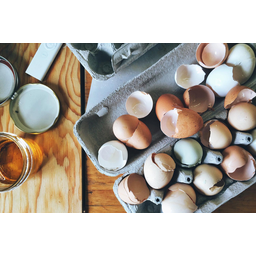
Label: trash